Wigtown

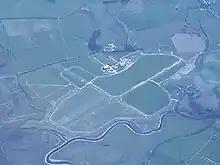
Aerial view of RAF Wigtown/Baldoon Airfield (April 2023)

In the 1990s Wigtown became Scotland's "book town". However, in contrast to Hay-on-Wye, Wigtown's status as a book town was planned, in order to regenerate a very depressed town (the main employers, the creamery and distillery, having closed in the 1990s), although the distillery (Bladnoch) has now re-opened and is distilling its own malt whisky. There was a national search in Scotland for a candidate town. The Wigtown Book Festival was first held in 1999 and grew to be the second largest book festival in Scotland. There are currently around a dozen bookshops in the town.